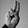
ASL letter: U